Gaetano Martino

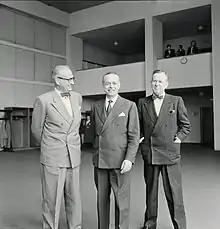
Gaetano Martino (mid), with Halvard Lange (r), and Lester B. Pearson (l), in 1956

Martino was a prominent Liberal politician. He was elected in 1948 to the Chamber of Deputies, becoming briefly Minister of Public Education in 1954, under Christian Democrat Mario Scelba. In late 1954, Martino became Minister of Foreign Affairs after the replacement of Attilio Piccioni, involved in the Montesi Affair. He maintained his Ministry also during the Antonio Segni's Cabinet (1954-1957), but was finally removed from office by new Prime Minister Adone Zoli.